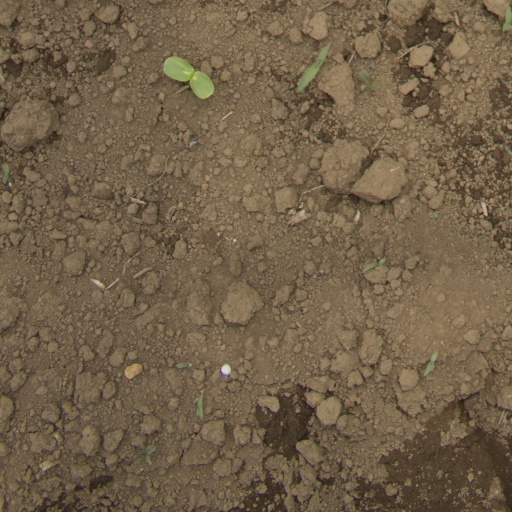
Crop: Jerusalem artichoke